Democratic-Republican Party

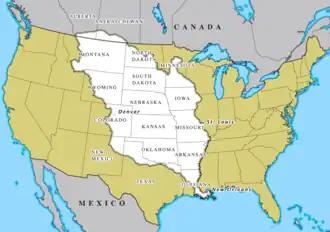
The Louisiana Purchase in 1803 totaled , doubling the size of the United States.

Despite the intensity of the 1800 election, the transition of power from the Federalists to the Democratic-Republicans was peaceful. In his inaugural address, Jefferson indicated that he would seek to reverse many Federalist policies, but he also emphasized reconciliation, noting that "every difference of opinion is not a difference of principle". He appointed a geographically balanced and ideologically moderate Cabinet that included Madison as Secretary of State and Albert Gallatin as Secretary of the Treasury; Federalists were excluded from the Cabinet, but Jefferson appointed some prominent Federalists and allowed many other Federalists to keep their positions. Gallatin persuaded Jefferson to retain the First Bank of the United States, a major part of the Hamiltonian program, but other Federalist policies were scrapped. Jefferson and his Democratic-Republican allies eliminated the whiskey excise and other taxes, shrank the army and the navy, repealed the Alien and Sedition Acts, and pardoned all ten individuals who had been prosecuted under the acts.